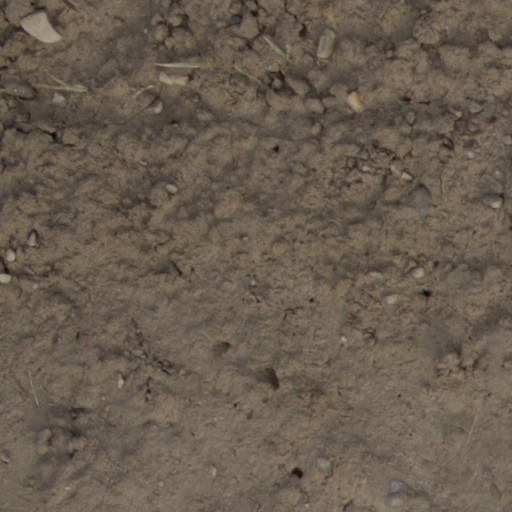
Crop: wheat